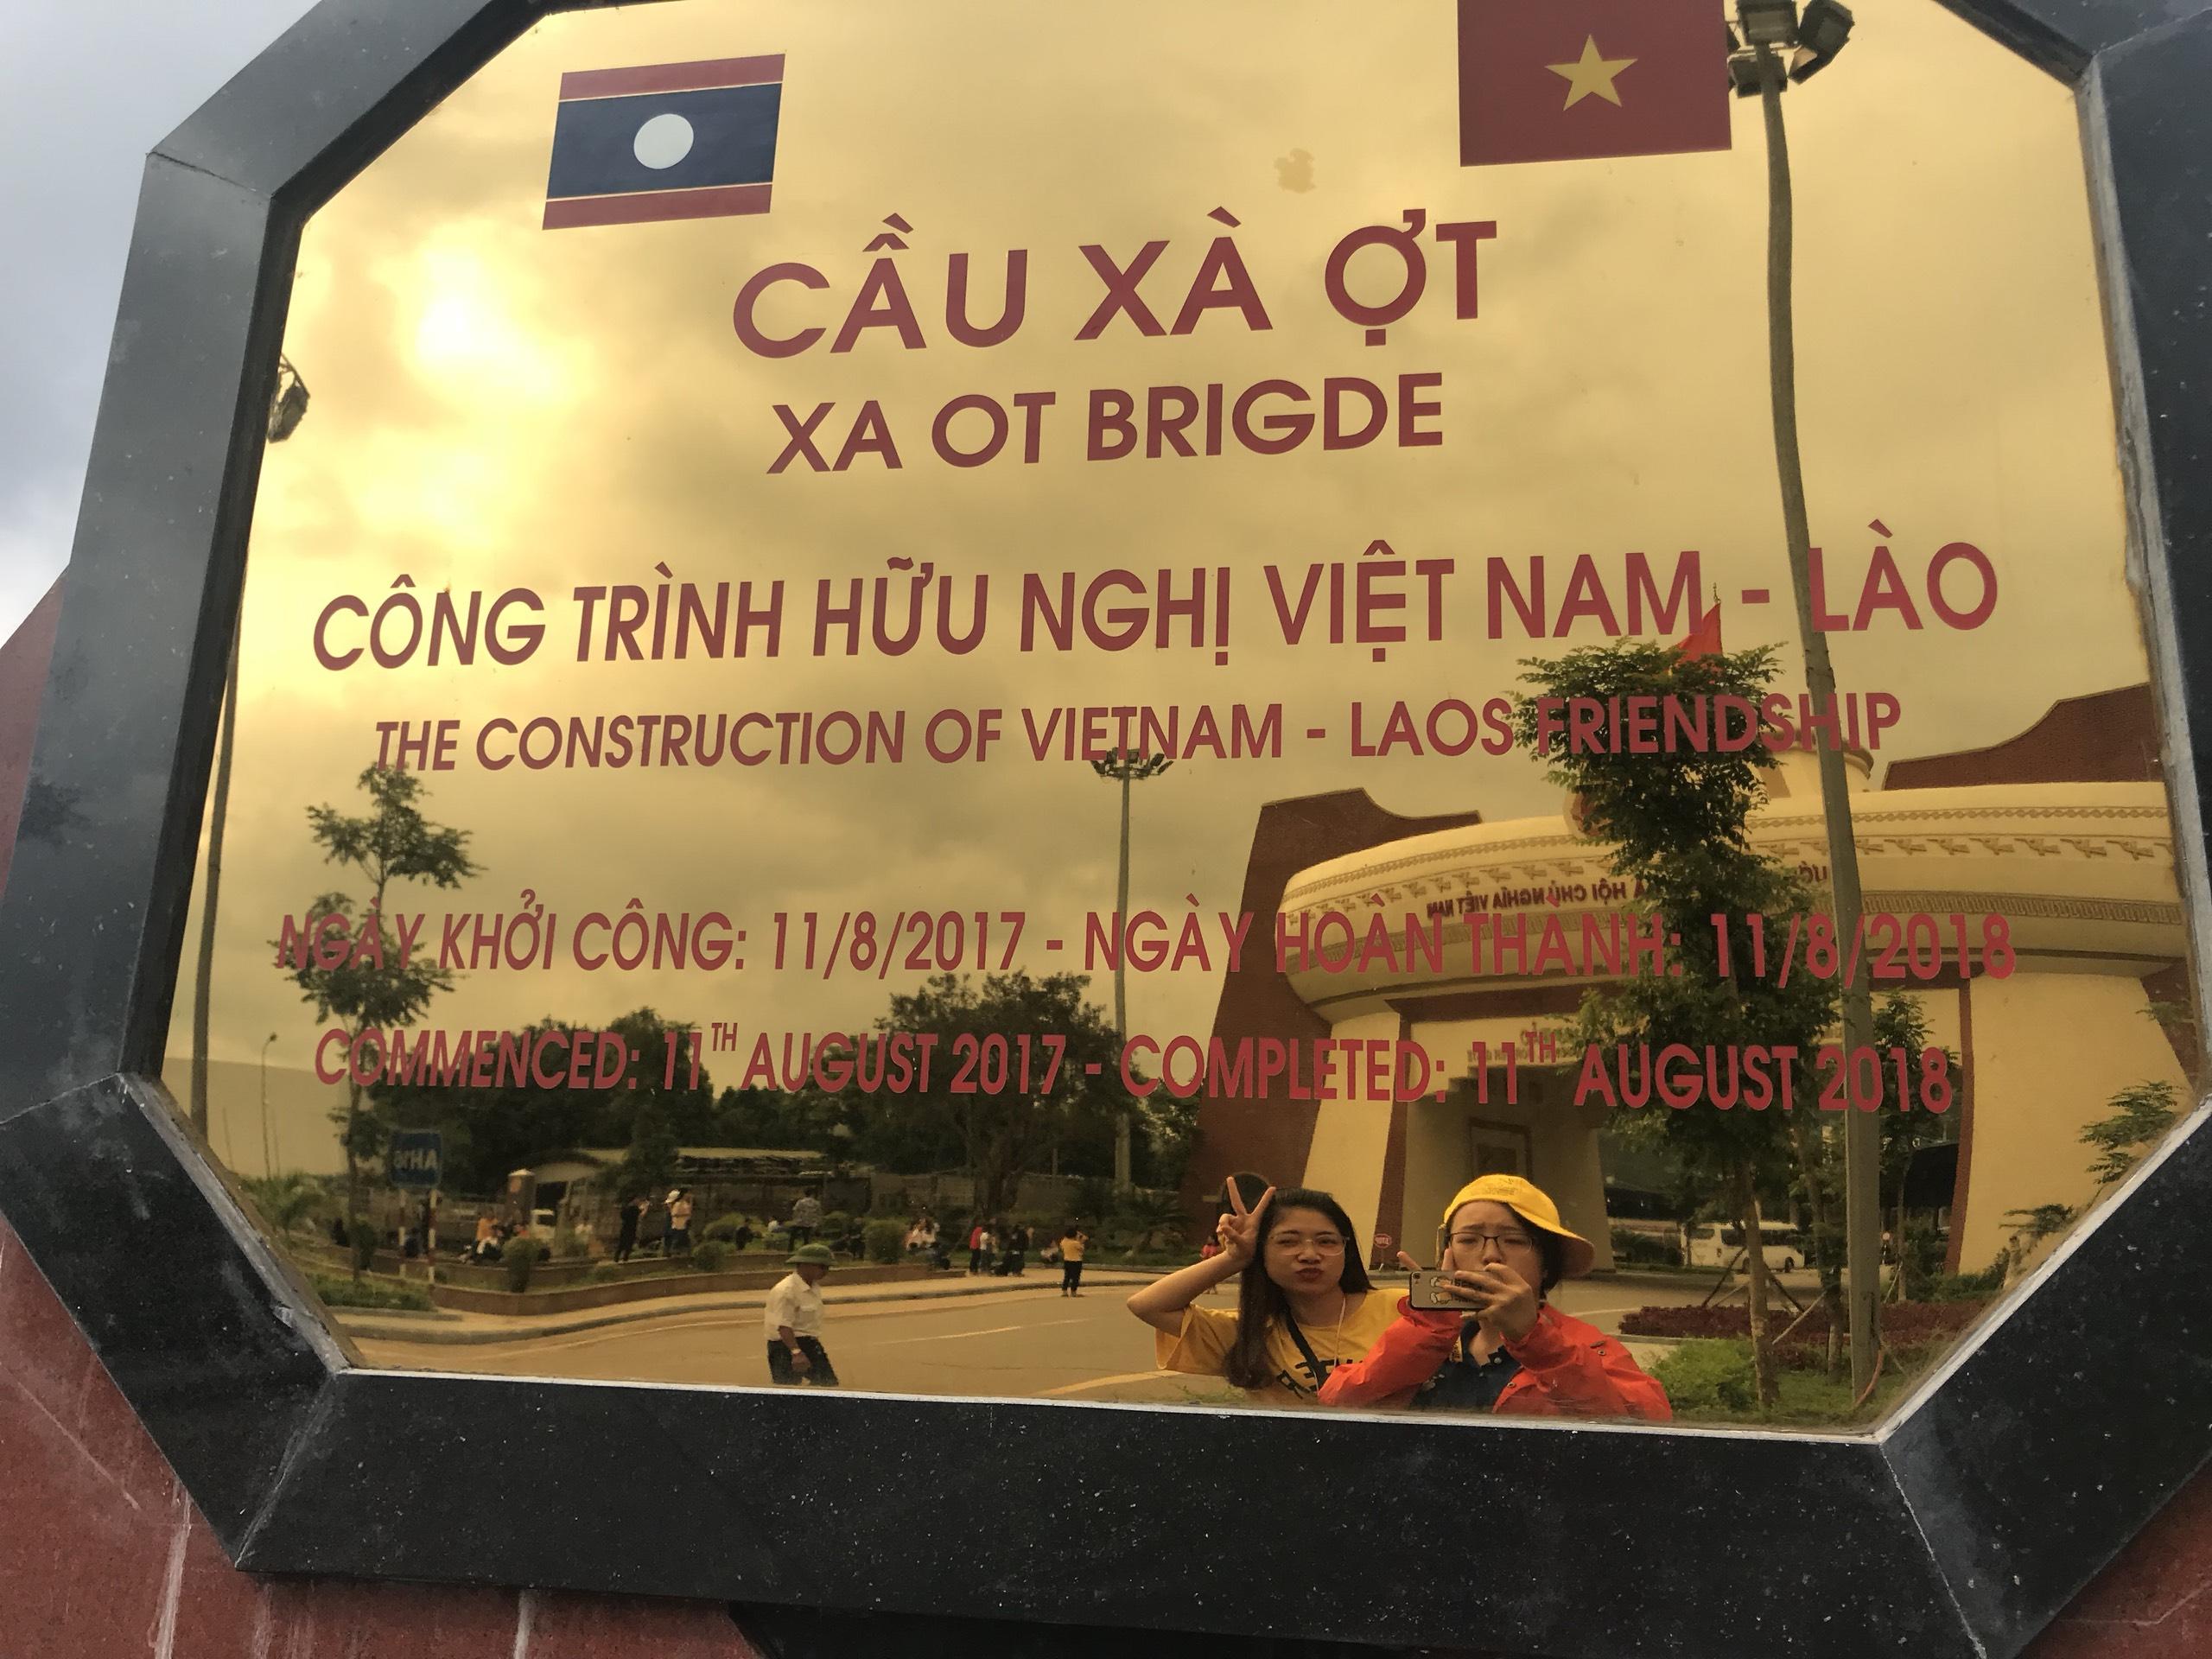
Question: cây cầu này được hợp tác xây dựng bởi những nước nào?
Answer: cây cầu này được hợp tác xây dựng bởi việt nam và lào